John Croall & Sons Edinburgh

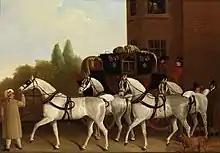
Edinburgh and London Royal Mail

John Croall & Sons were a Castle Terrace, Edinburgh firm of funeral undertakers and carriage hirers founded in 1850 who expanded their business to include coaches, cabs and coachbuilding. In February 1897 the firm was incorporated as John Croall & Sons Limited. After 1960 ownership changed a number of times and the company was liquidated in 1992.